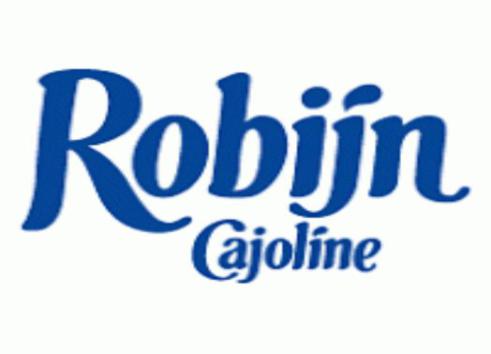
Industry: Necessities